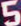
Number: 5